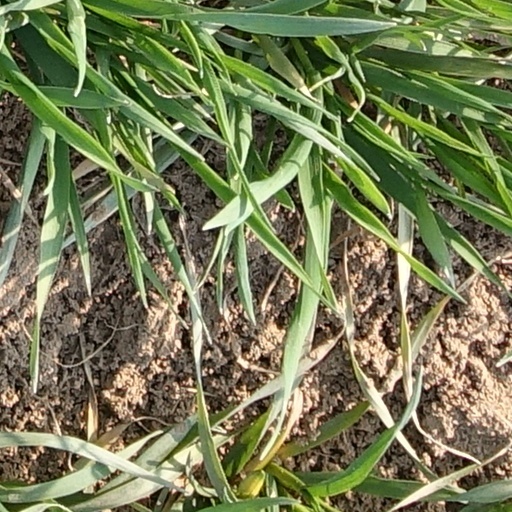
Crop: wheat